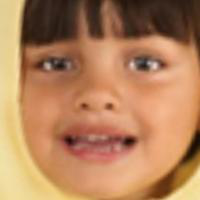
Age group: age 01-10